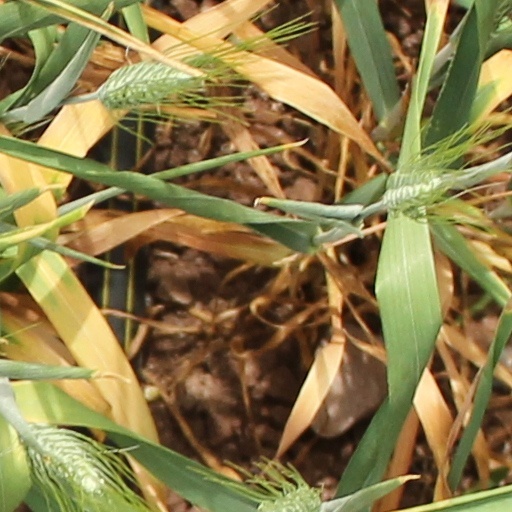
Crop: wheat